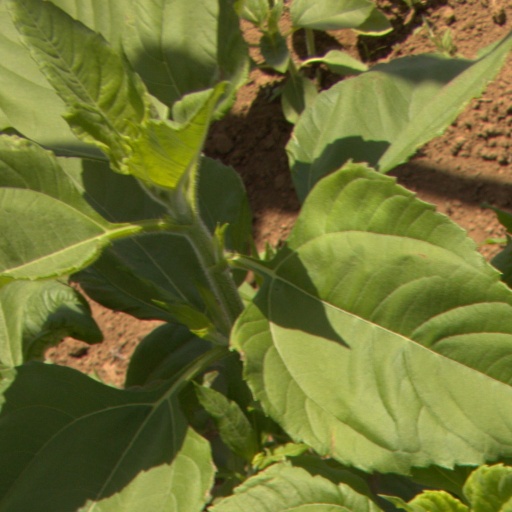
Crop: Jerusalem artichoke